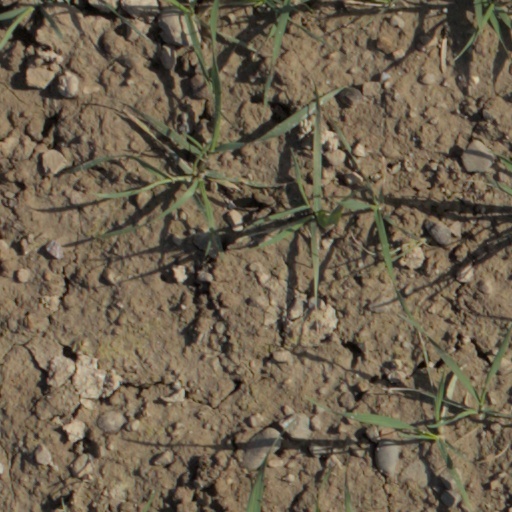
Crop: wheat